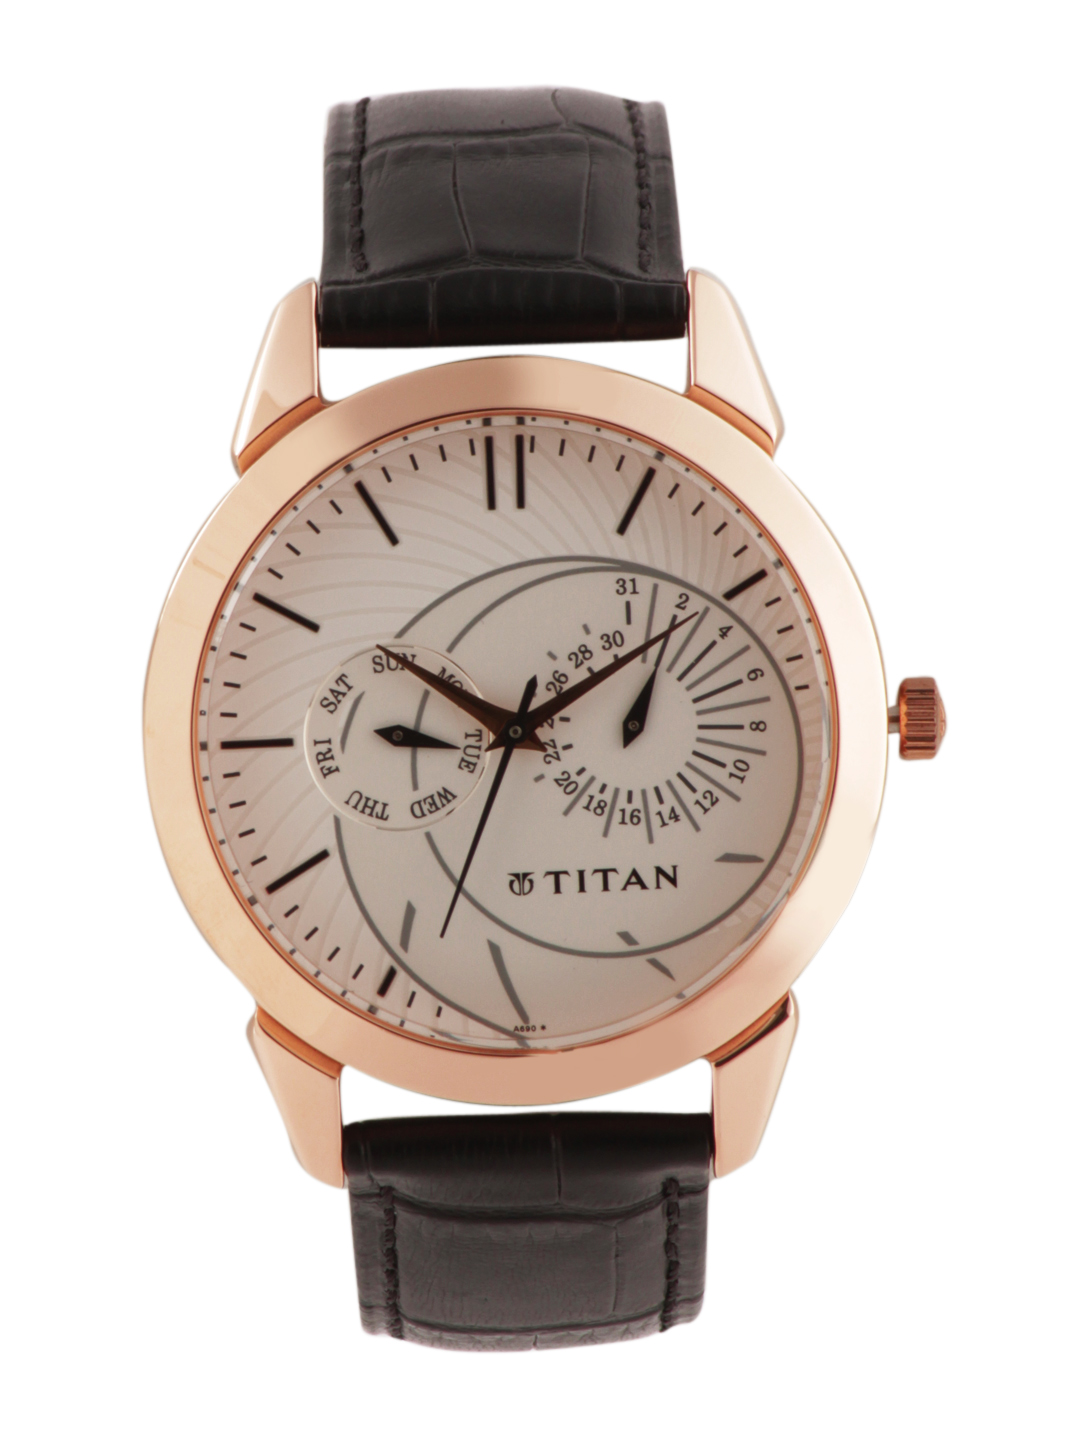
Titan Men White Chronograph Watch
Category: Accessories / Watches / Watches
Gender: Men
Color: White
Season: Winter 2016
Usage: Casual